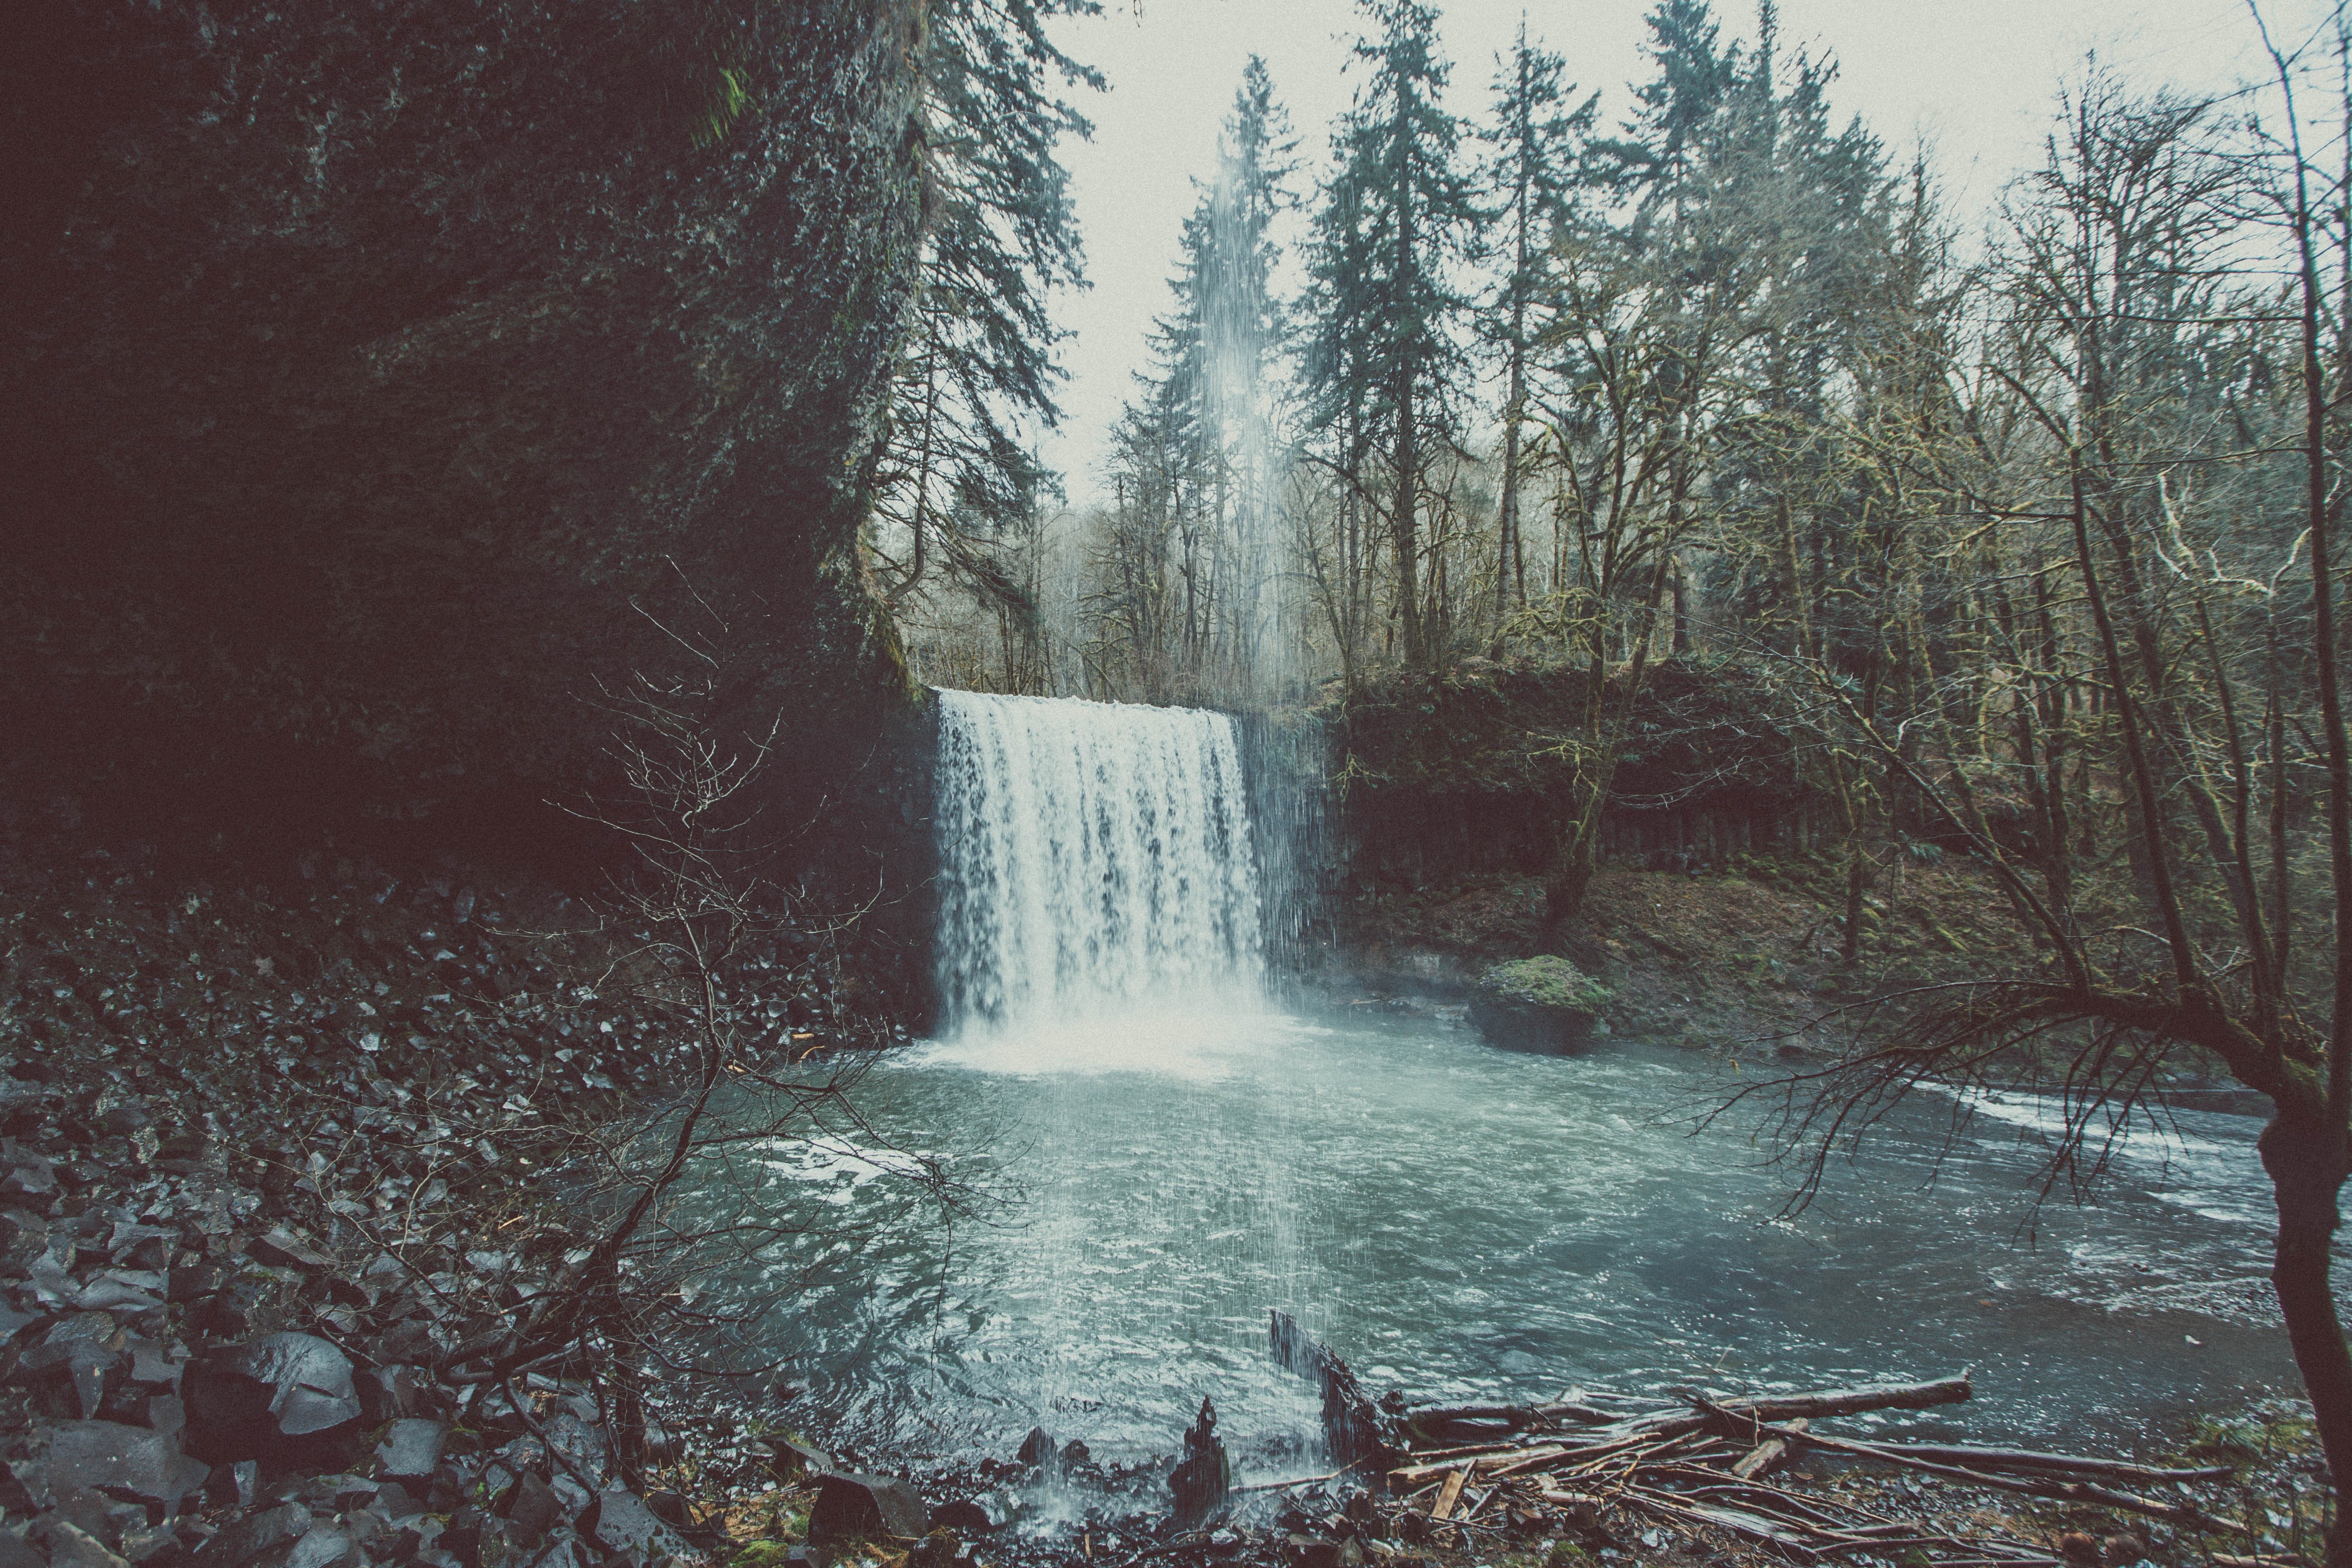
waterfall, body of water, water, natural landscape, nature, water resources, watercourse, nature reserve, atmospheric phenomenon, tree, sky, wilderness, winter, state park, water feature, stream, river, forest, freezing, rapid, chute, landscape, plant, rock, old growth forest, national park, woodland